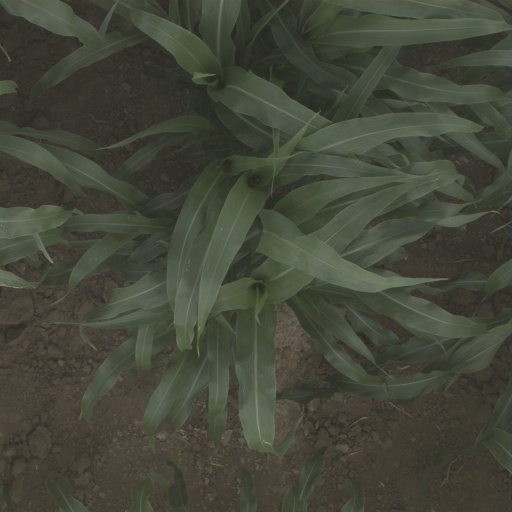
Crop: sorghum